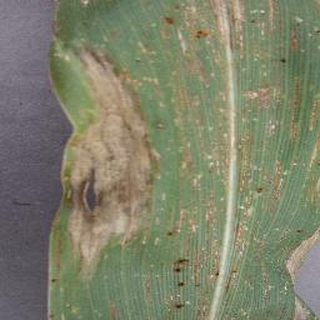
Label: corn_northern_leaf_blight